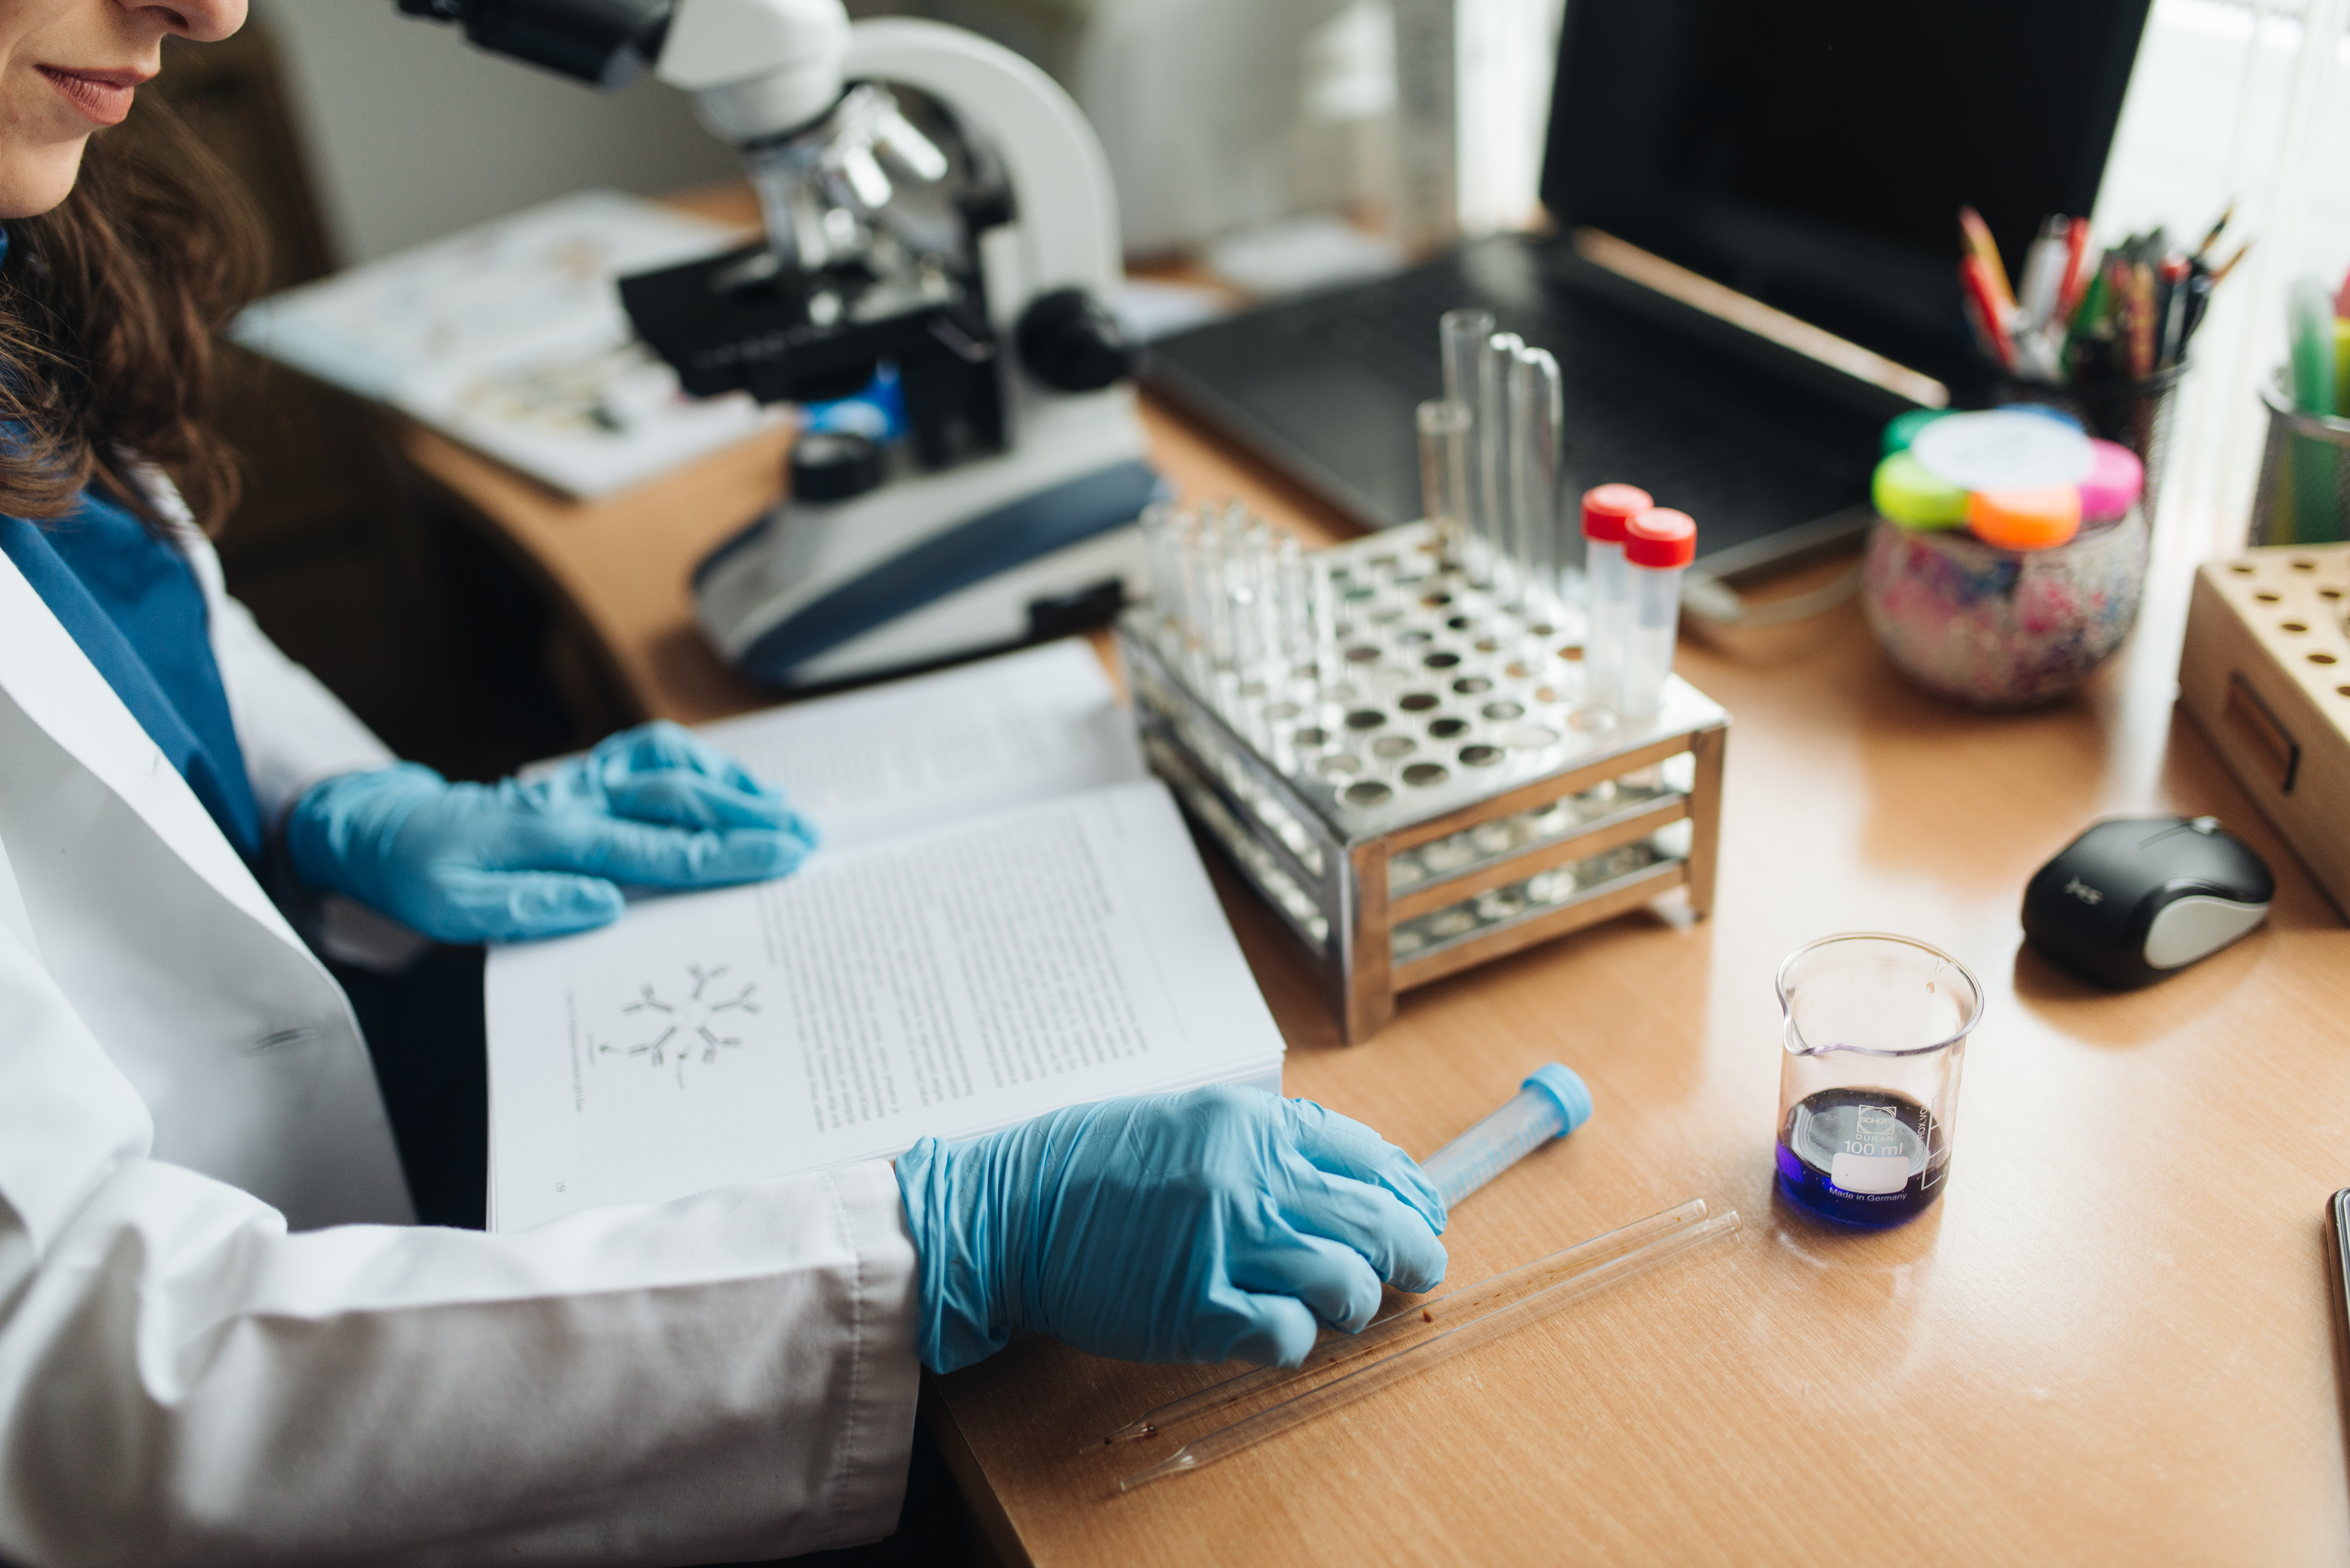
Lab technitian reading a chemistry book on her working table
Specialty: lab-equipment
Image credit: Shixart1985